Thambi Thanga Kambi

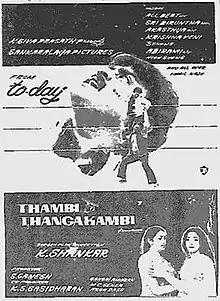
Theatrical release poster

Thambi Thanga Kambi is a 1988 Indian Tamil-language action film directed by K. Shankar and produced by S. Ganesh. The film stars Vijayakanth, Lakshmi, Ramya Krishnan and Rekha. It is a remake of the 1986 Hindi film "Jaal". The film was released on 15 July 1988.